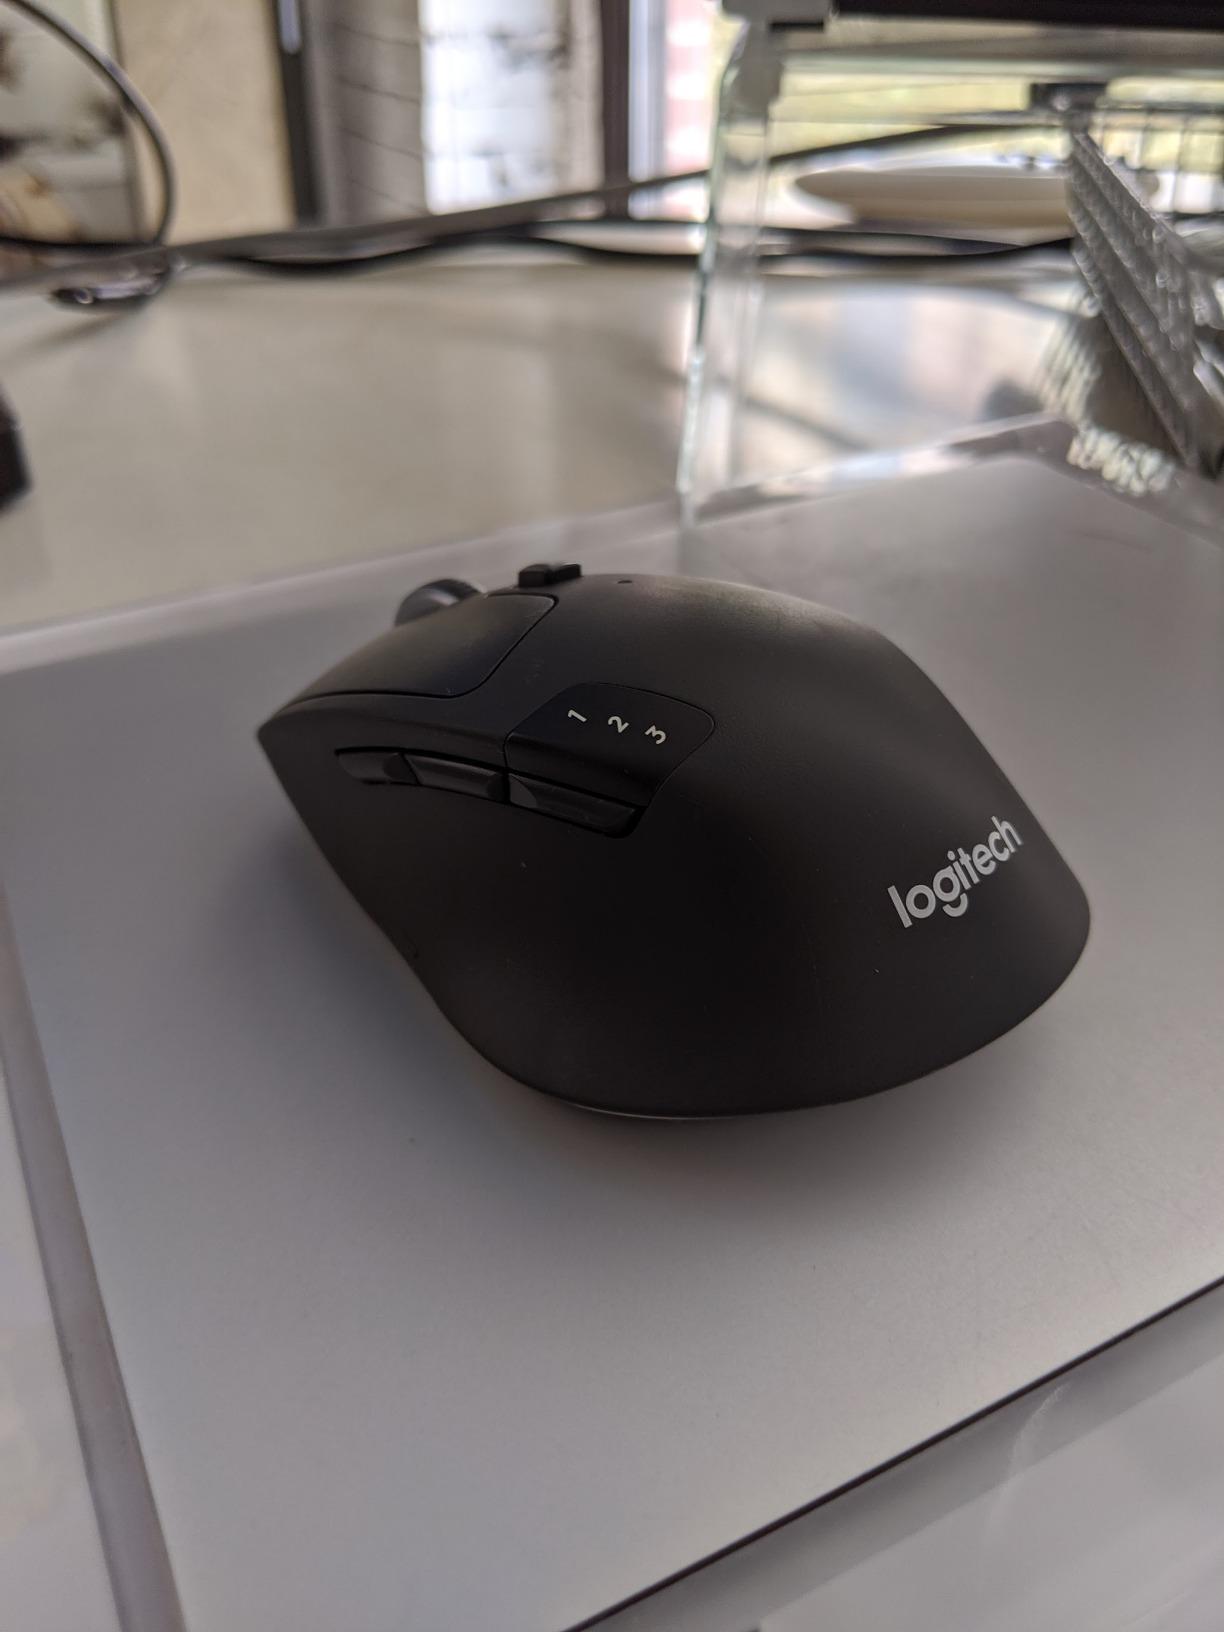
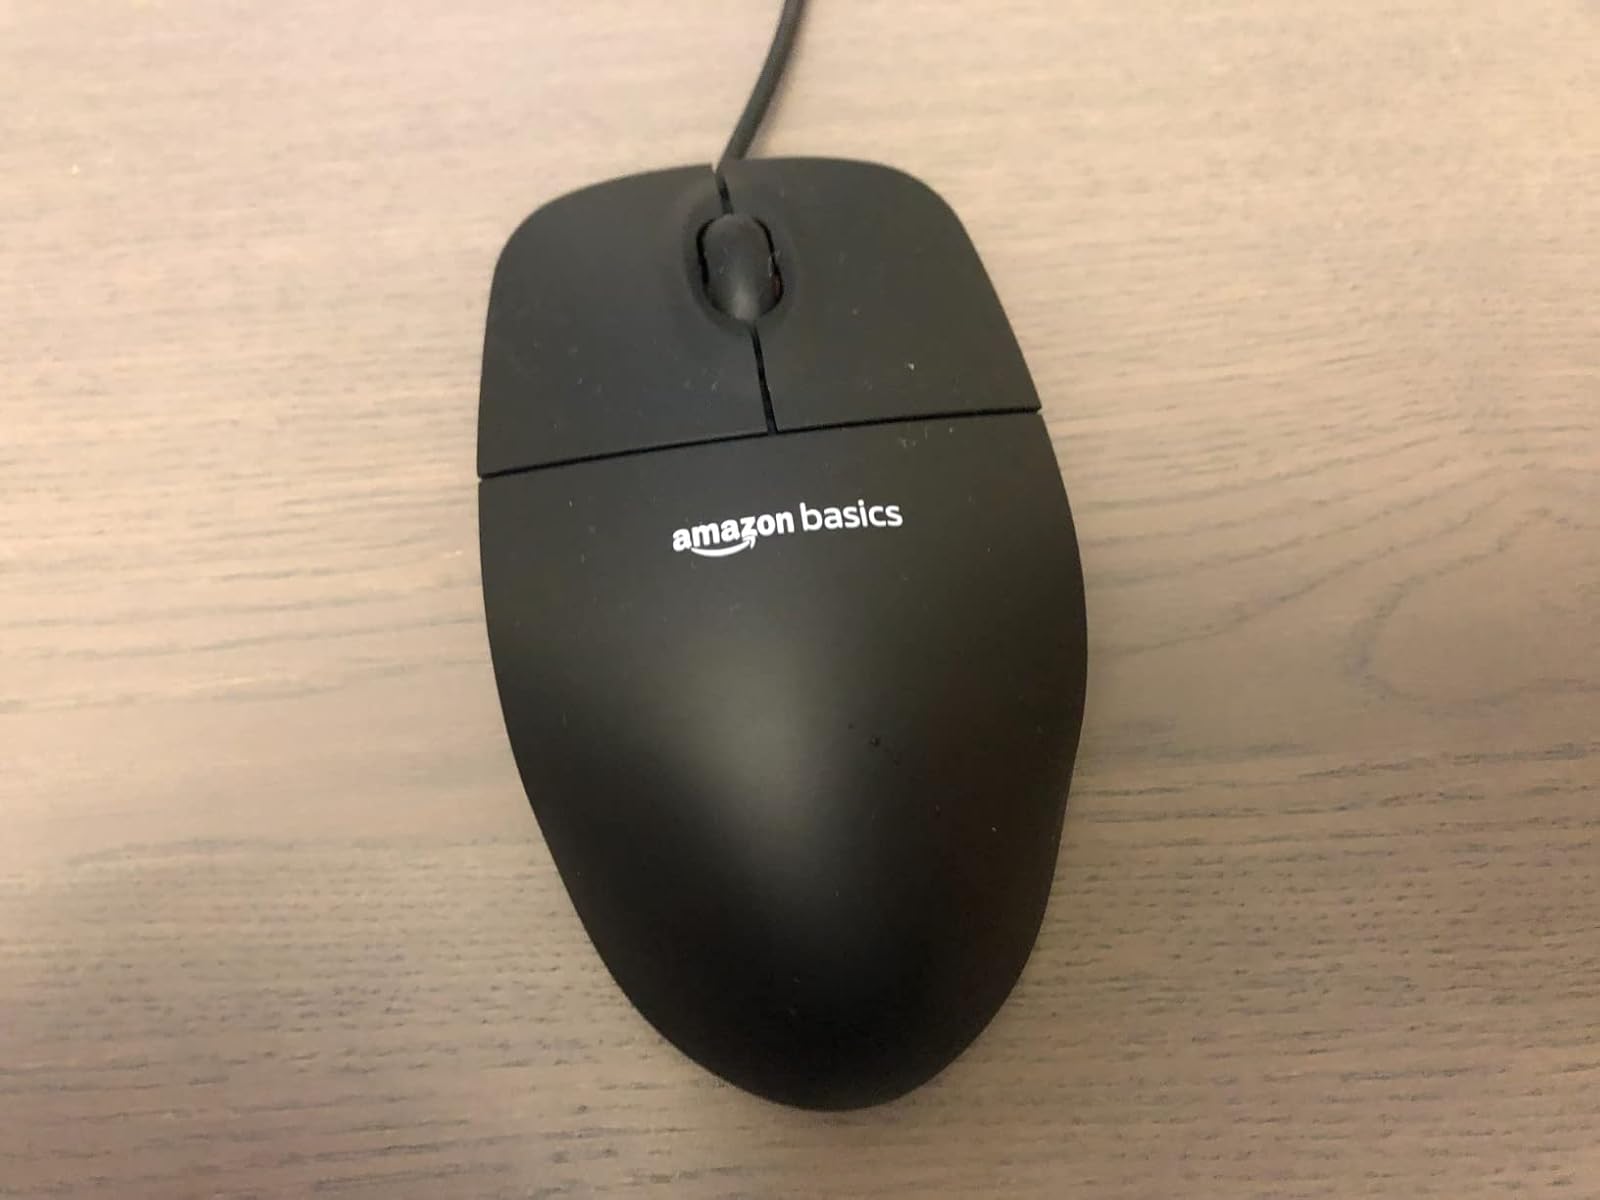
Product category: mouse
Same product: no